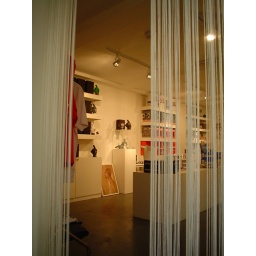
Shot of the B2 space from the comfy sofa in the Manga library